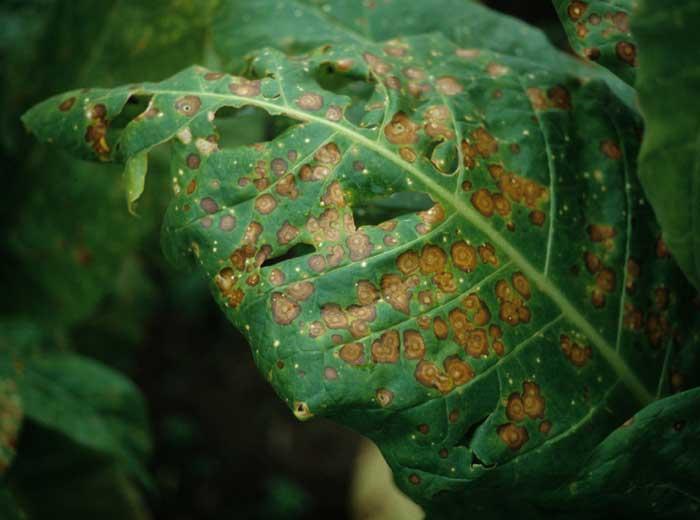
Plant: Tobacco
Disease: tobacco brown spot